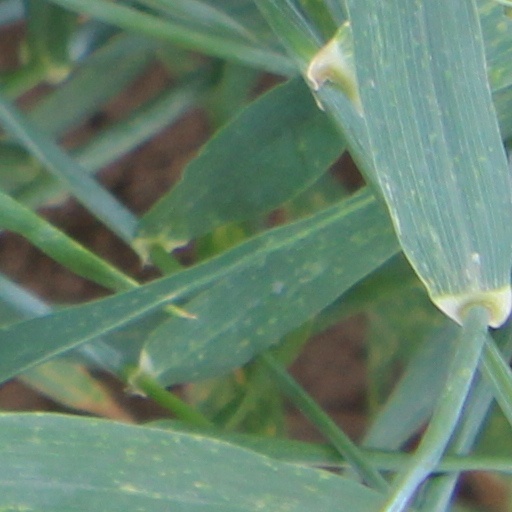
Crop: wheat